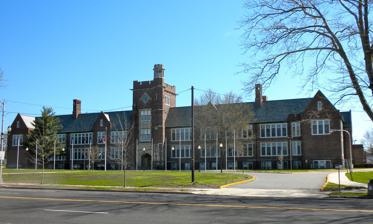
Building: Landis School
Country: United States of America
Year built: 1927
Middle school Landis Intermediate School Location 61 West Landis Avenue Vineland , NJ 08360 Information Type Middle school Motto Lancers Take Charge! Established 1928 (as Vineland High School) School district Vineland Public Schools Principal No principal Faculty 0 Grades No longer teaching Enrollment 0 Color(s) Red, Black Nickname Landis Website School website Vineland High School U.S. National Register of Historic Places New Jersey Register of Historic Places Location in Cumberland County, New Jersey Show map of Cumberland County, New Jersey Landis School (New Jersey) Show map of New Jersey Landis School (the United States) Show map of the United States Location 61 West Landis Avenue Vineland, New Jersey Coordinates 39°29′10″N 75°02′16″W / 39.4860°N 75.0378°W / 39.4860; -75.0378 Area 4.4 acres (1.8 ha) Built 1927 Architect J.O. Betelle, Architectural style Late Gothic Revival NRHP reference No. 95000181 NJRHP No. 2809 Significant dates Added to NRHP March 3, 1995 Designated NJRHP January 24, 1995 Landis Intermediate School used to be a public middle school in Vineland , Cumberland County , New Jersey, United States, as part of the Vineland Public Schools . Its last year was 2017-2018. The only grades that were held those years were 7th and 8th. It opened as Vineland High School in 1928 and was designed by James Oscar Betelle . As the population of Vineland grew and Vineland High School got overcrowded, it became necessary to construct a new high school. With the construction of Vineland Senior High School South in 1963 (and the further construction of Vineland Senior High School North in 1976) Vineland High School got degraded to Landis Intermediate School. As of the 2008-09 school year, the school had an enrollment of 503 students and 48.6 classroom teachers (on an FTE basis), for a student-teacher ratio of 10.3. Listed as the Vineland High School , it was added to the National Register of Historic Places on March 3, 1995, for its significance in architecture and education. Administration Members of the school's administration are: Melanie Beck, Principal Controversy surrounding Principal Kohaut In March, 2009 Assistant Principal Richard Panas charged that Principal Donald Kohaut had been covering up the number of violent incidents at the school, claiming that at least 80 incidents of violence had not been reported to the state as required by state law.  The New Jersey State Department of Education launched a probe into the conditions at the school due to Panas' claims. The probe discovered that while school officials did not properly report the incidents, the failure to do so was due to a lack of communication and was not deliberate. In May, 2009 Kohaut came under fire for physically removing two pages containing the poem Diary Of An Abusive Stepfather from the book Paint Me Like I Am after a student's parent complained.  Kohaut answered criticism about his vandalizing the book instead of just removing it by saying that he wanted students to still be able to read the other poems included in the book. See also National Register of Historic Places listings in Cumberland County, New Jersey References